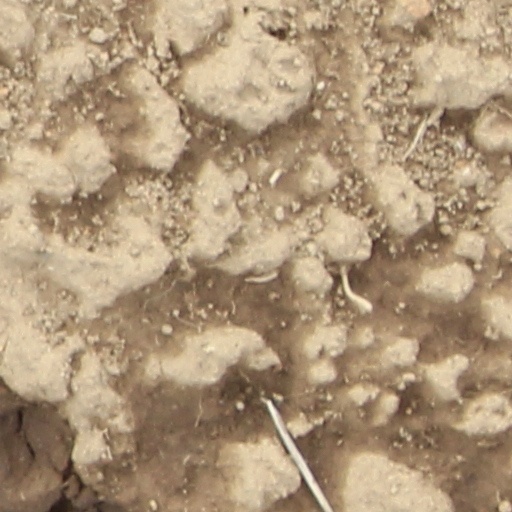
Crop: wheat